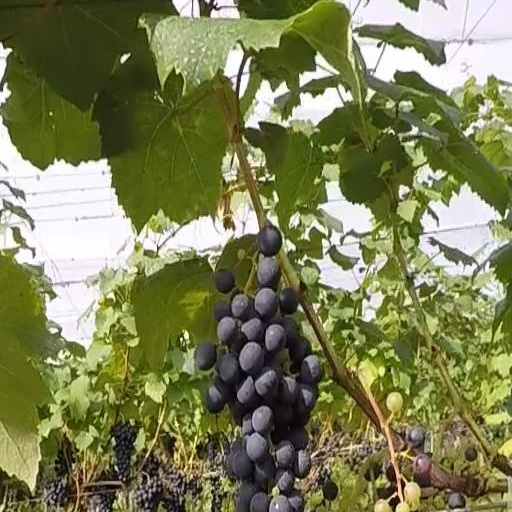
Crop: grape